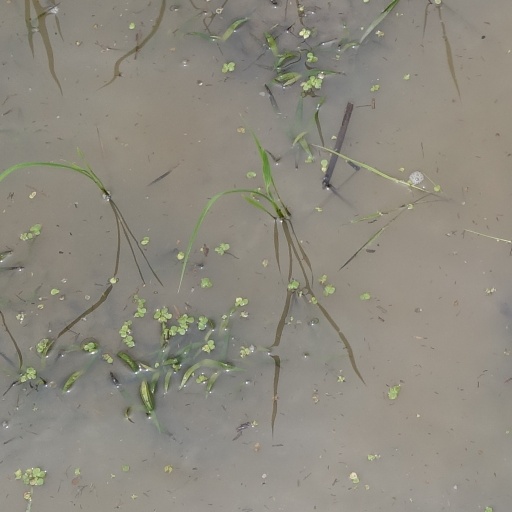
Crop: rice